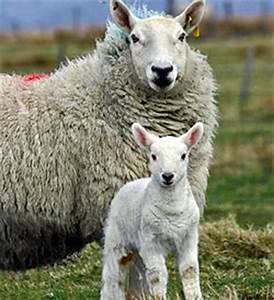
Label: sheep